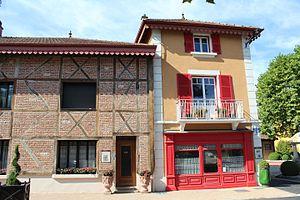
Villa Élisa Blanc à Vonnas en face de la maison Blanc.